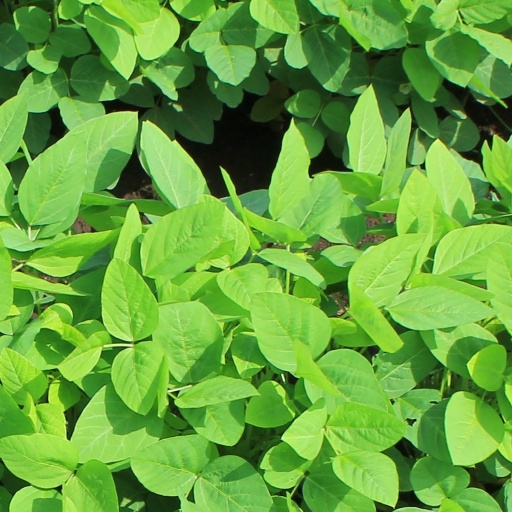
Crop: soybean